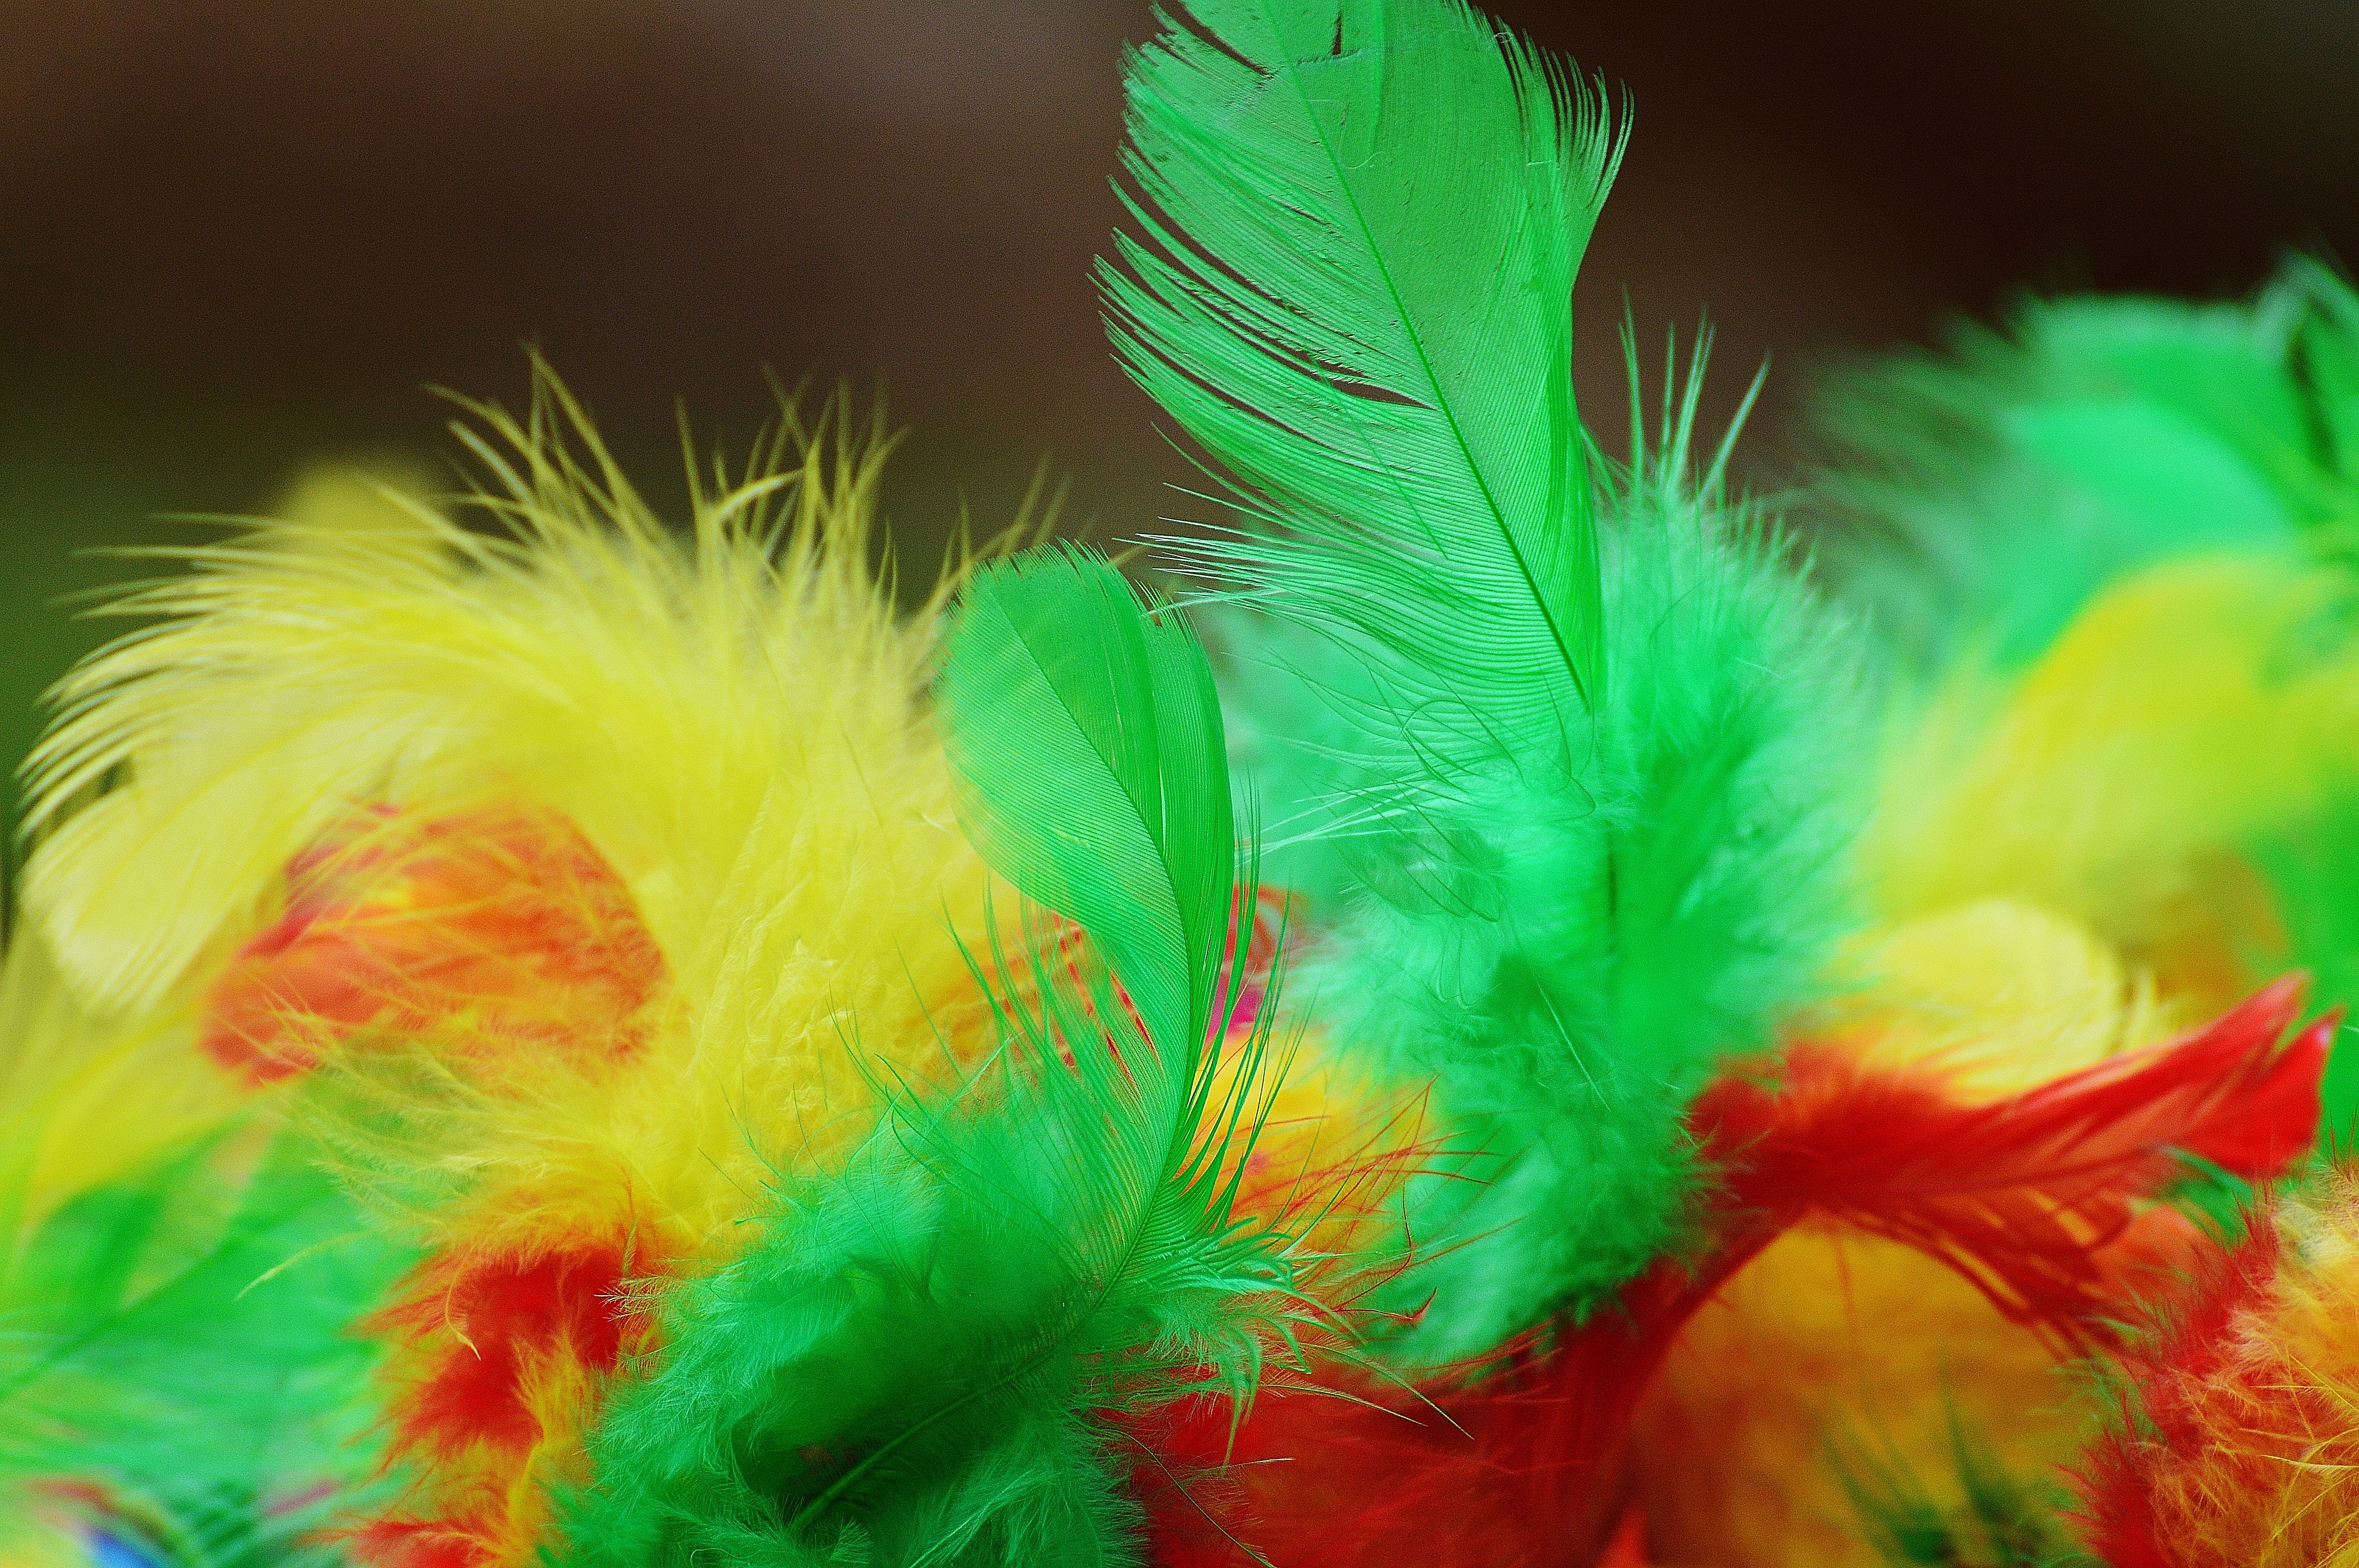
bird, wing, play, flower, petal, green, cat, color, colorful, yellow, feather, material, farbenspiel, bright, toys, vertebrate, balls, macro photography, about, fashion accessory, moosgummi, foam balls